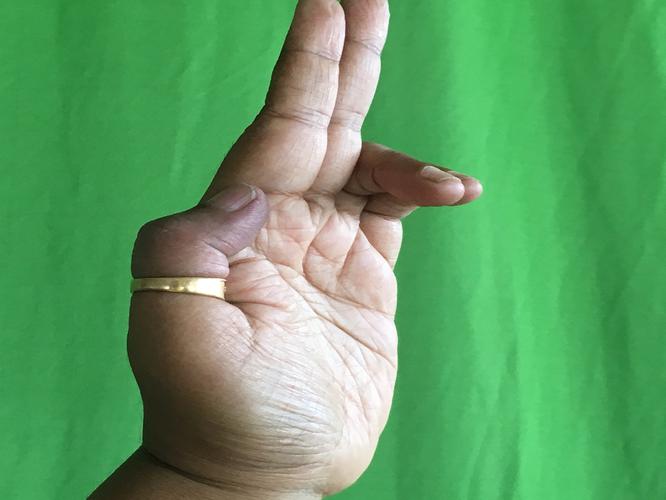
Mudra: Ardhapathaka
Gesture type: single_hand